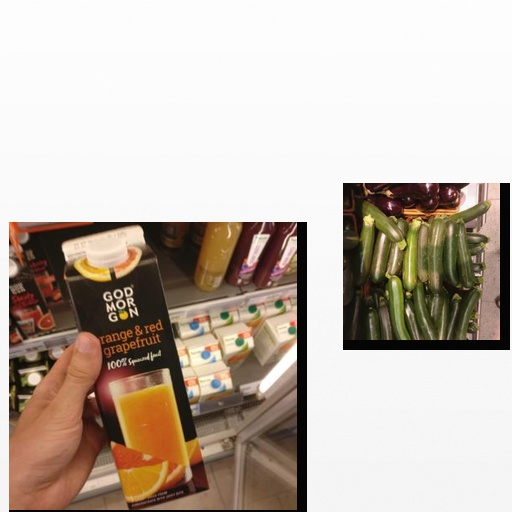
Food items: zucchini, orange_red_grapefruit_juice